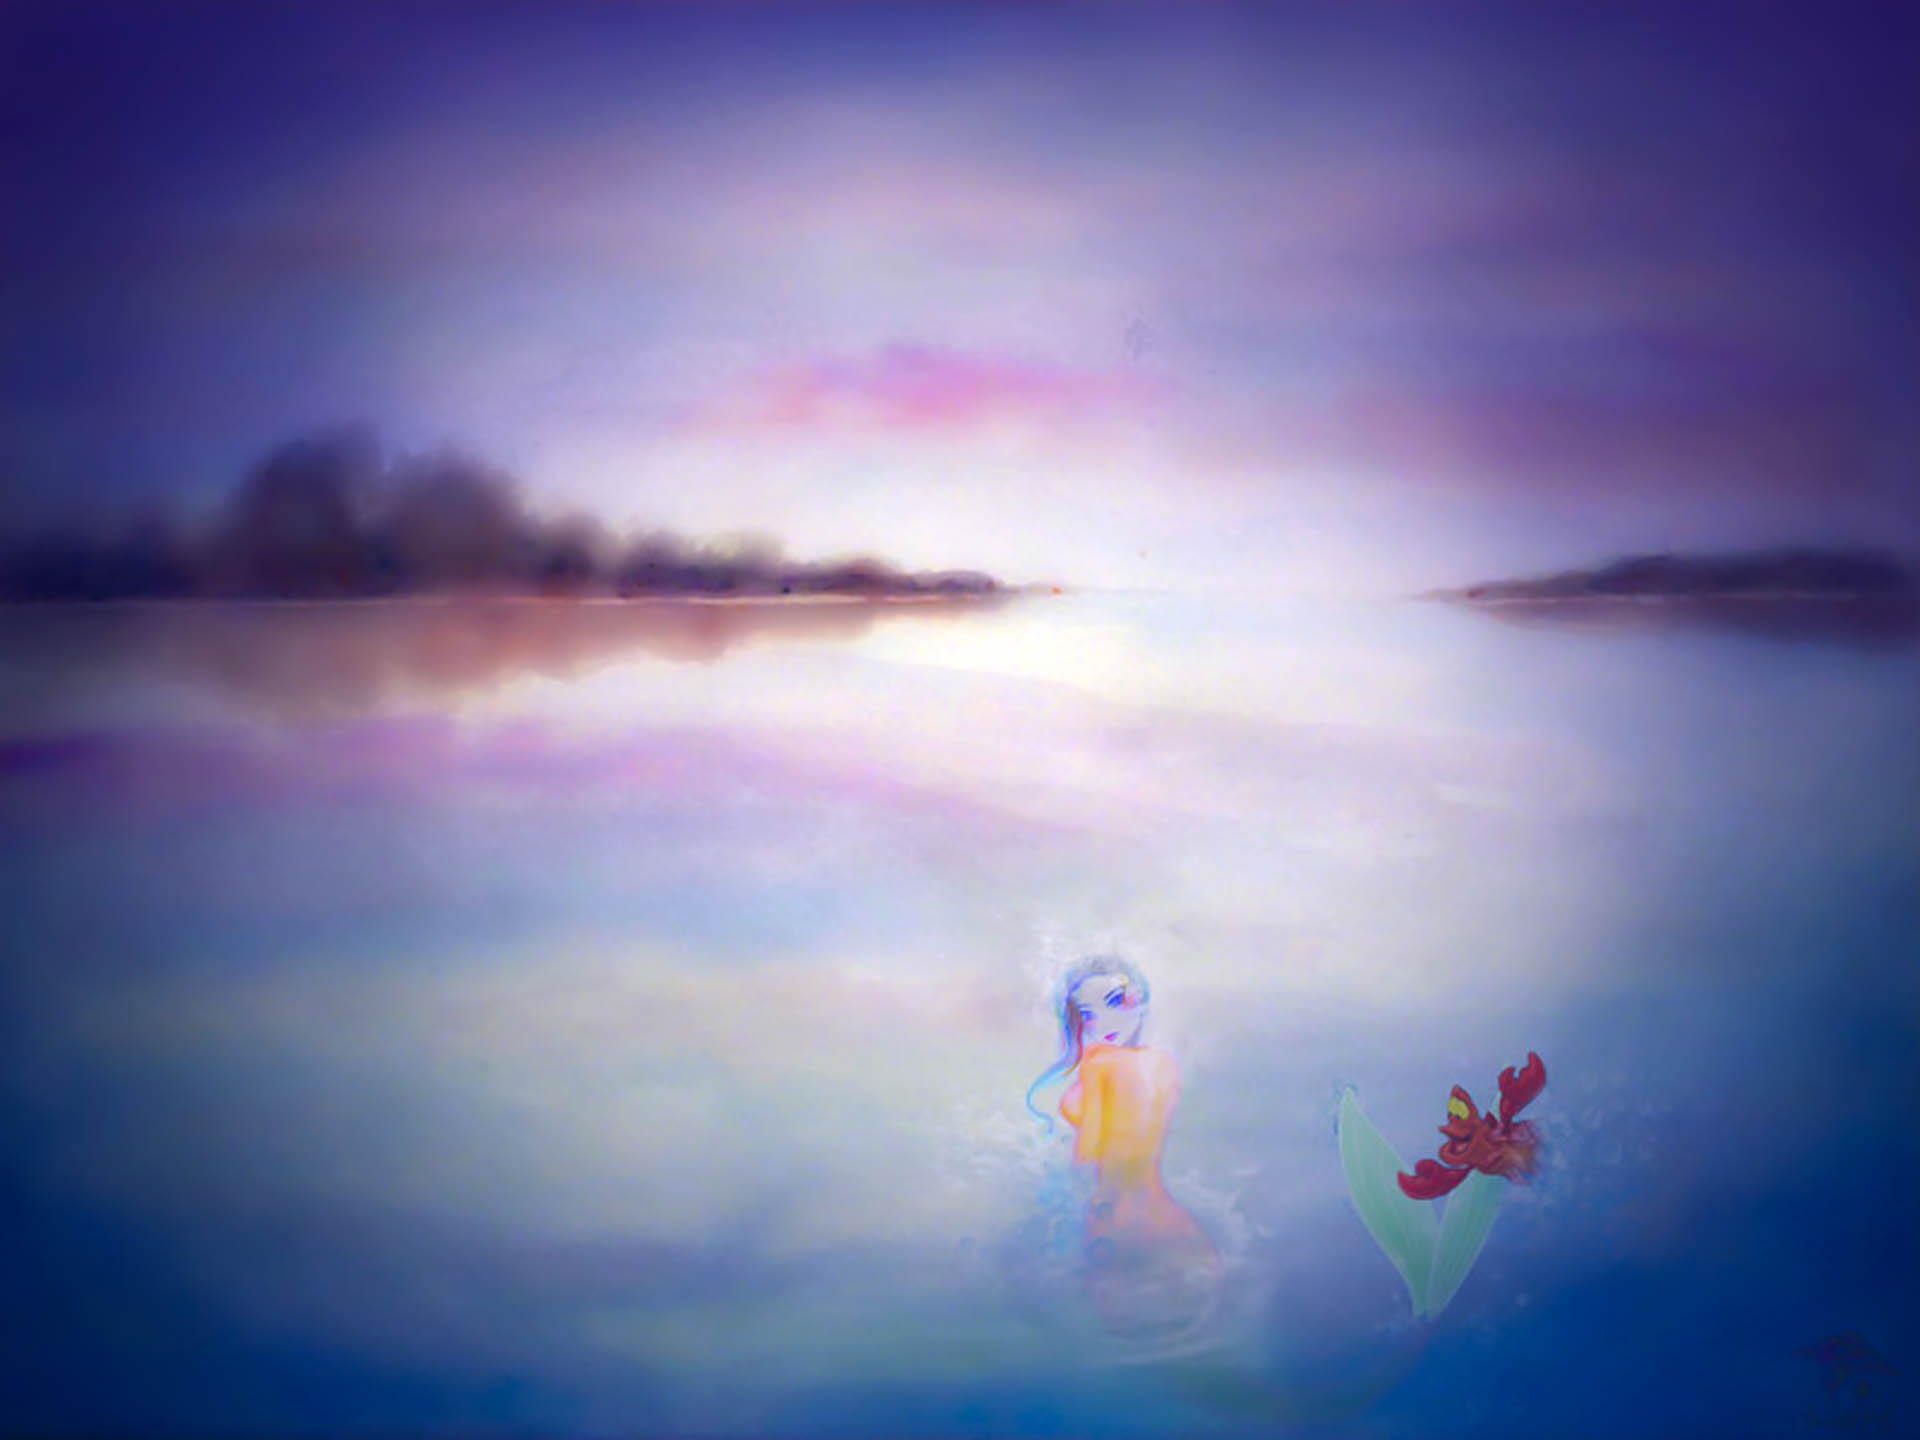
beach, sea, water, nature, ocean, horizon, cloud, sky, girl, woman, sunrise, sunset, sunlight, morning, wave, dawn, atmosphere, vacation, dusk, reflection, color, peaceful, calm, blue, freedom, zen, painting, swimmer, women, beautiful, sexy, mermaid, clouds sky, woman beach, woman on beach, meteorological phenomenon, atmospheric phenomenon, atmosphere of earth, computer wallpaper